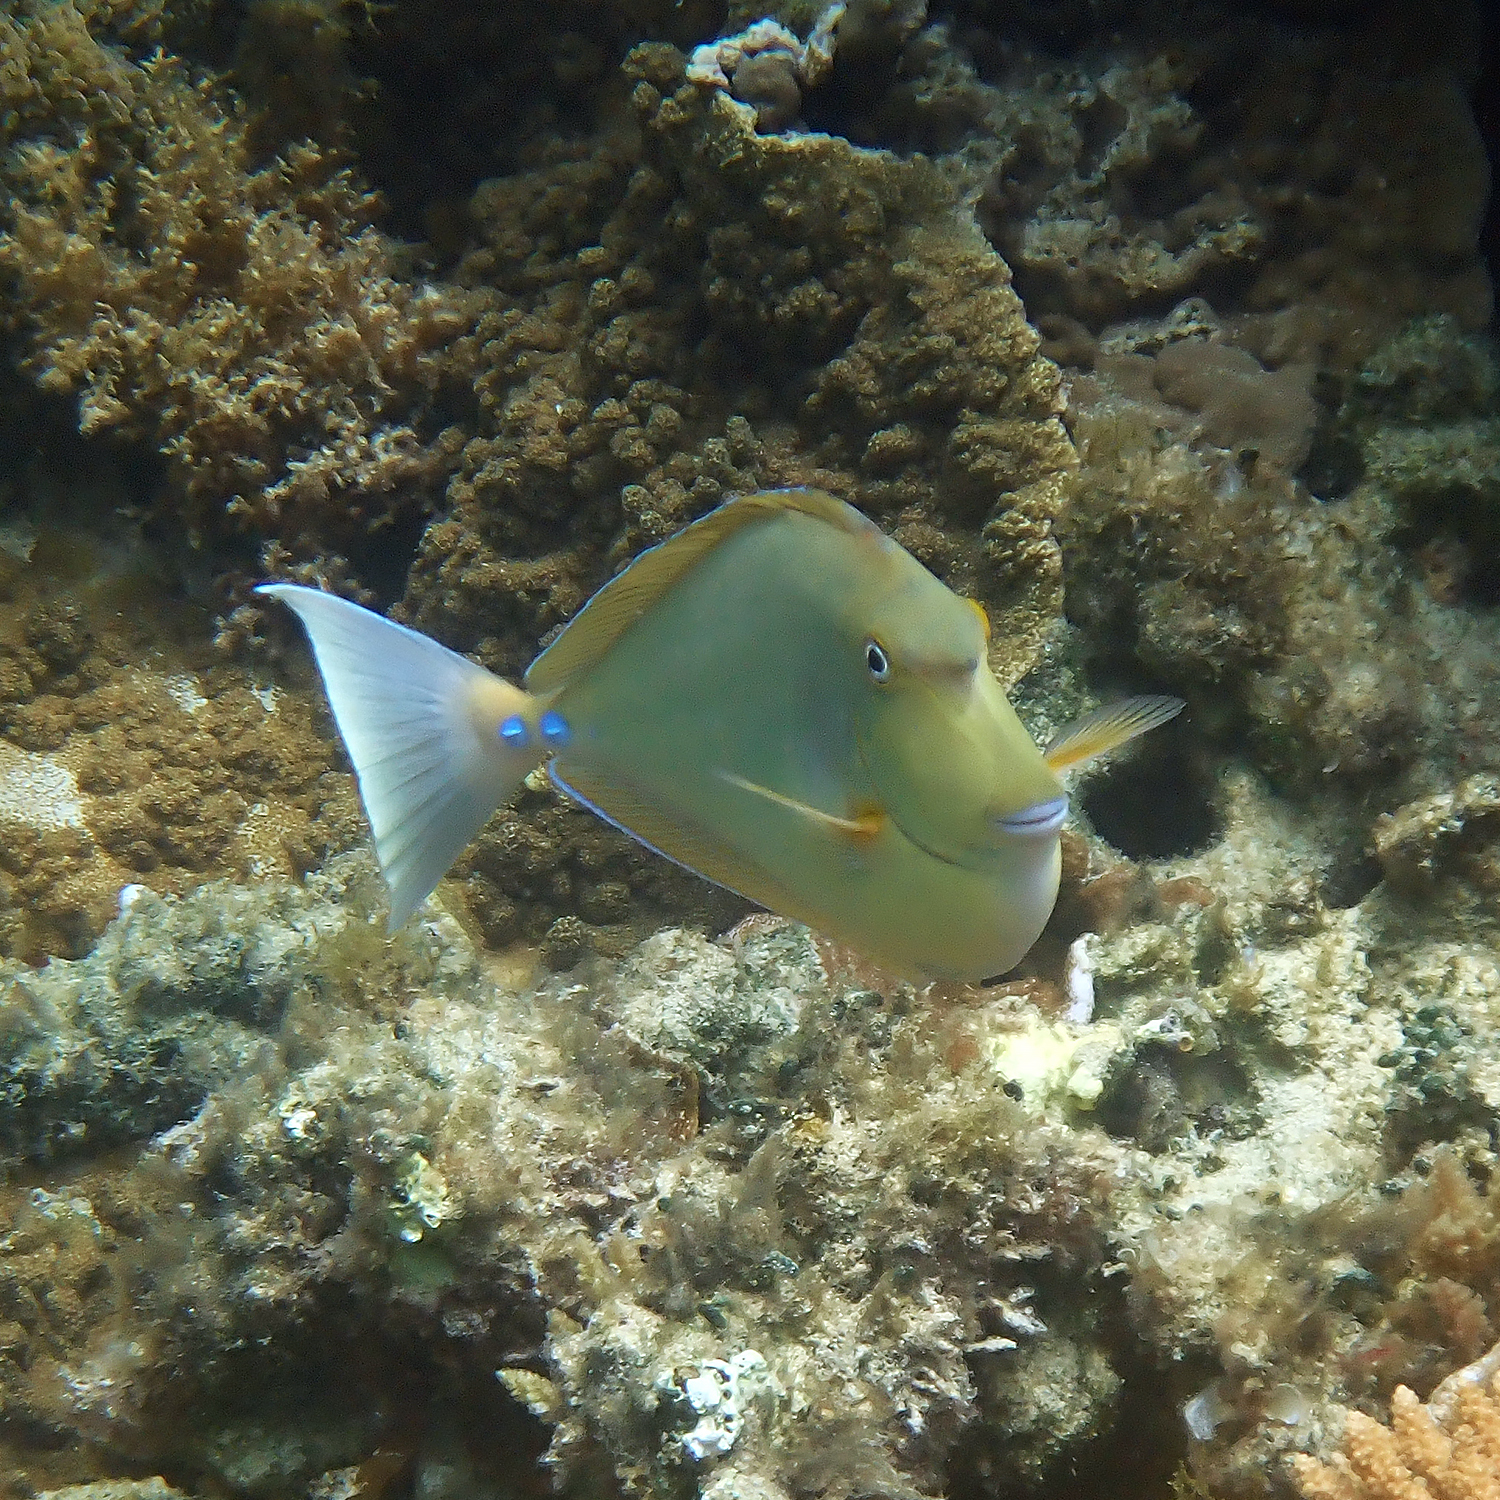
Naso unicornis (Bluespine Unicornfish)